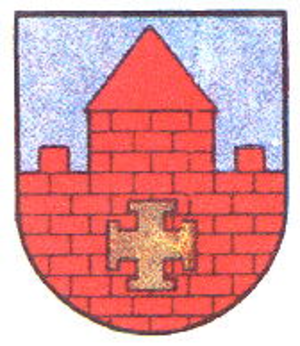
Krustpils est un quartier de la ville de Jēkabpils en Lettonie situé sur la rive nord de la Daugava. Krustpils est une ville indépendante de 1920 jusqu'à 1962 quand elle est incorporée à Jēkabpils.